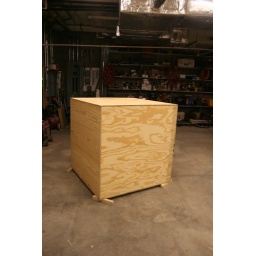
april 1, 2007-  base box for minimalism project in sculpture 1